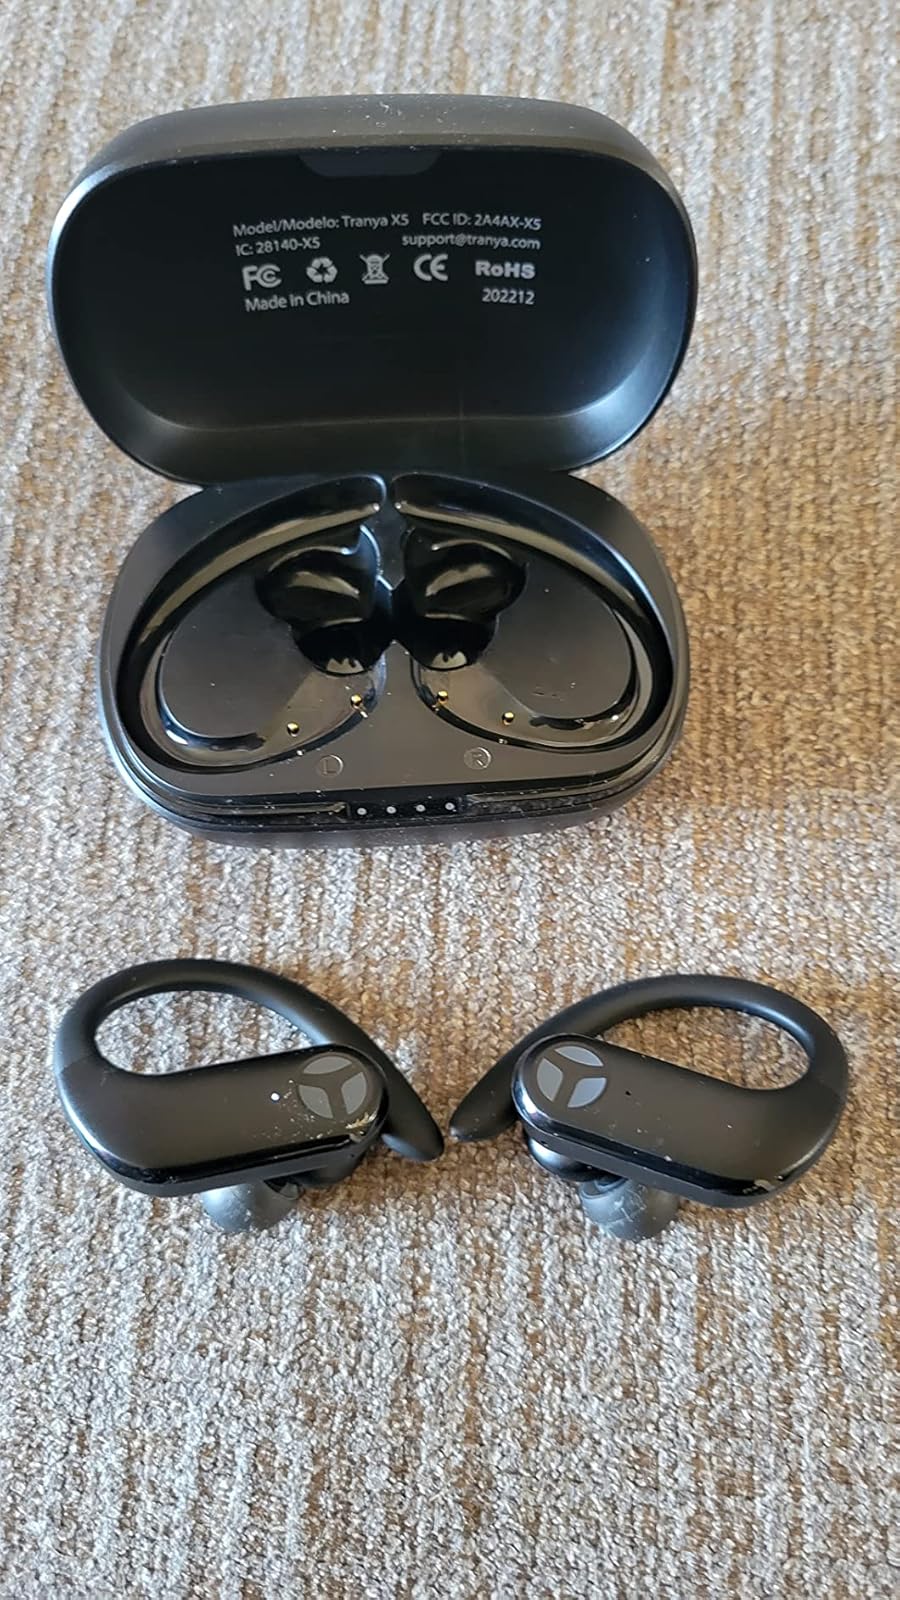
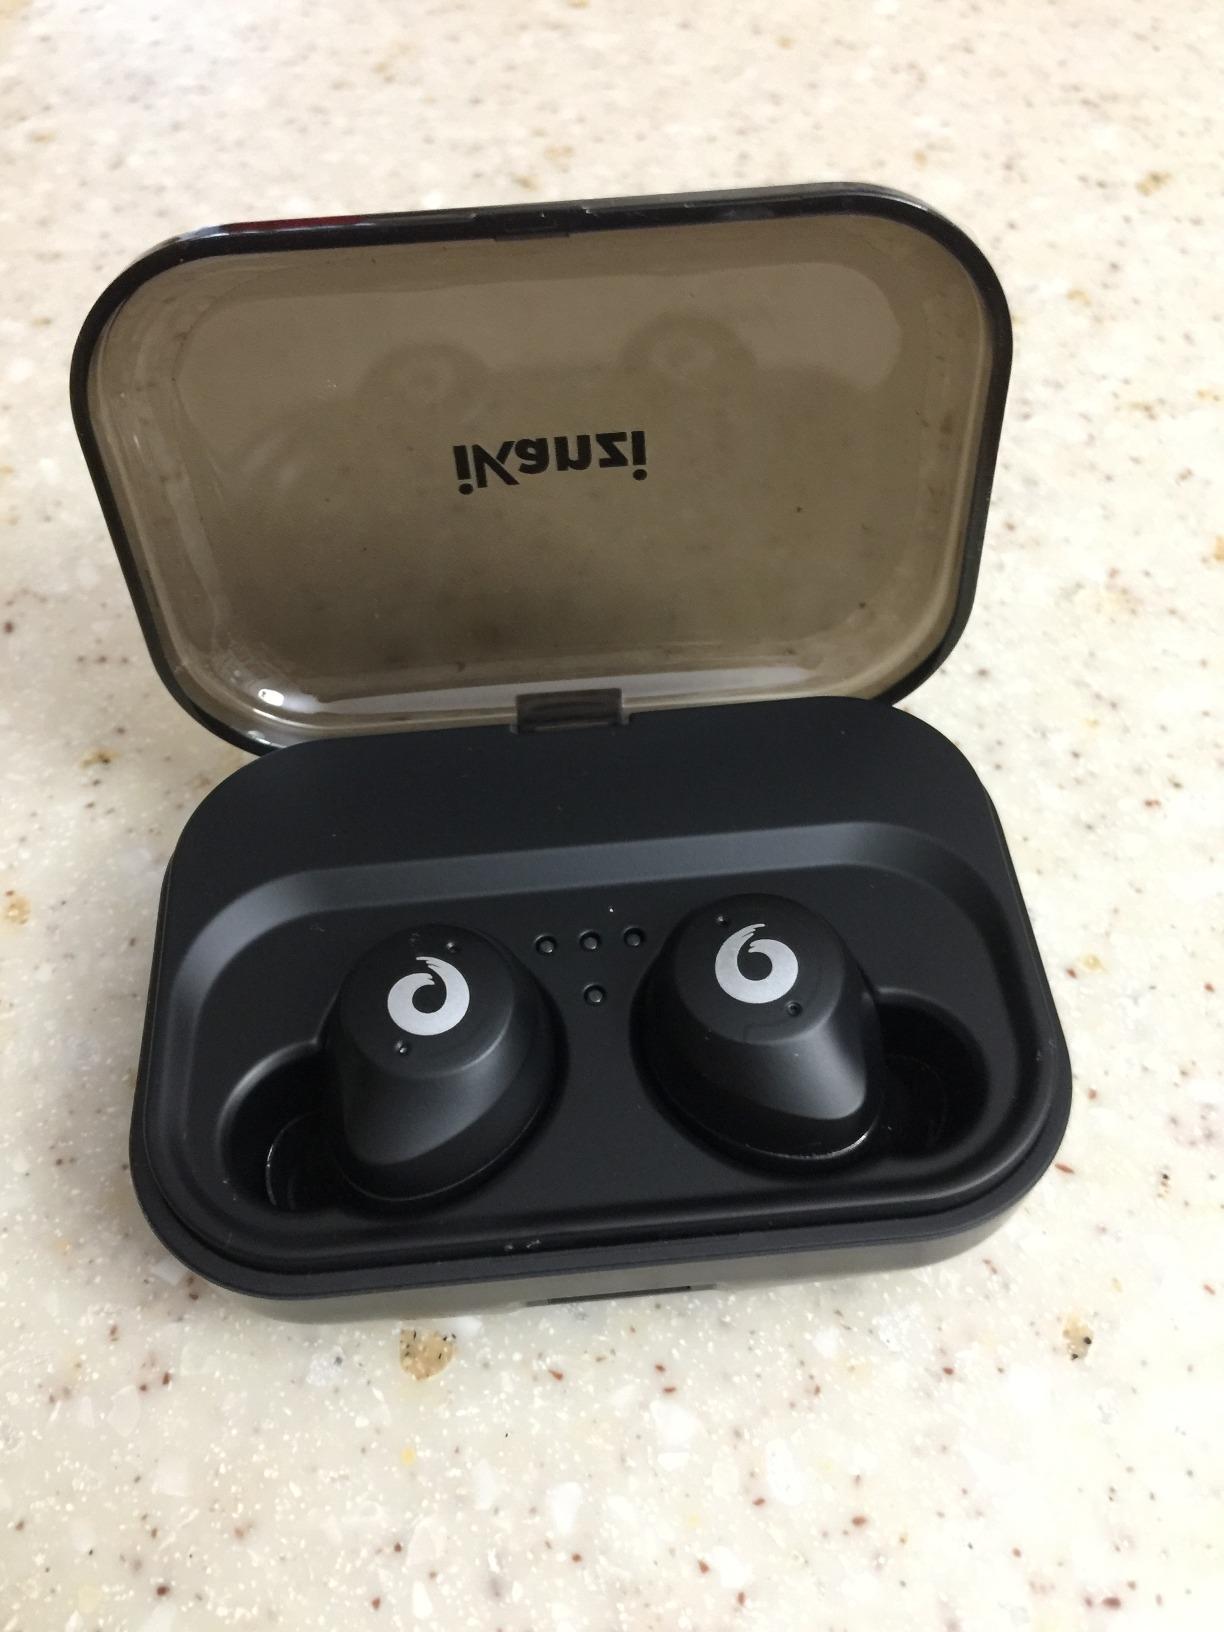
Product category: earbuds
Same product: no